Godred Crovan

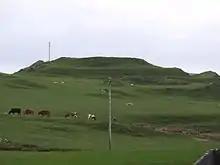
The area surrounding Dùn Ghùaidhre, a ruinous mediaeval fortress traditionally associated with Godred

One of the most significant eleventh- and twelfth-century Welsh figures was Gruffudd, a man who fended off fellow dynasts and Anglo-Normans alike to establish himself in northern Wales. Throughout much of the last two decades of the eleventh century Gwynedd was occupied by ever encroaching Anglo-Normans; and it is apparent that Gruffudd enjoyed close connections with the Norse-Gaelic world. Specifically, the thirteenth-century "Historia Gruffud vab Kenan" reveals that, not only was Gruffudd born and raised in Dublin, he was yet another distinguished descendant of Amlaíb Cúarán, and that on several occasions Gruffudd availed himself of Norse-Gaelic military assistance. After an apparent lull of about two decades, there was a remarkable increase in Norse-Gaelic predatory raids upon Wales throughout the 1070s and 1080s. In fact, this resurgence coincides with Gruffudd's struggle for power, and may not be an unrelated coincidence.